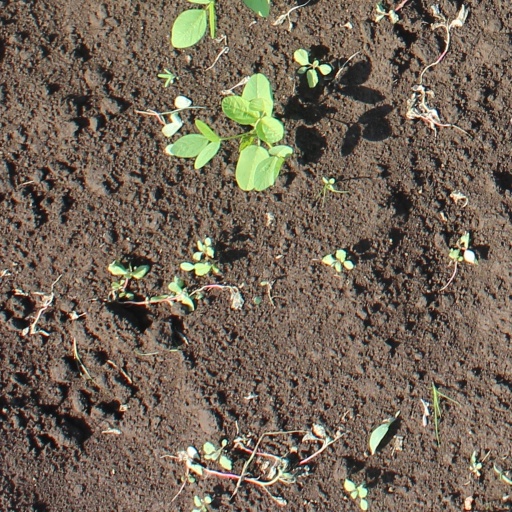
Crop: soybean